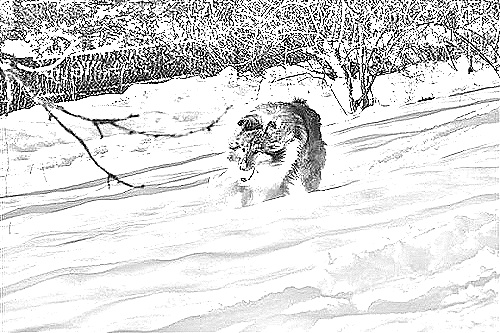
Portrait style: Sketch Portrait